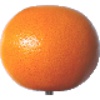
Label: Grapefruit Pink 1